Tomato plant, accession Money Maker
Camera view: bottom (45 deg); turntable rotation: 180 degrees
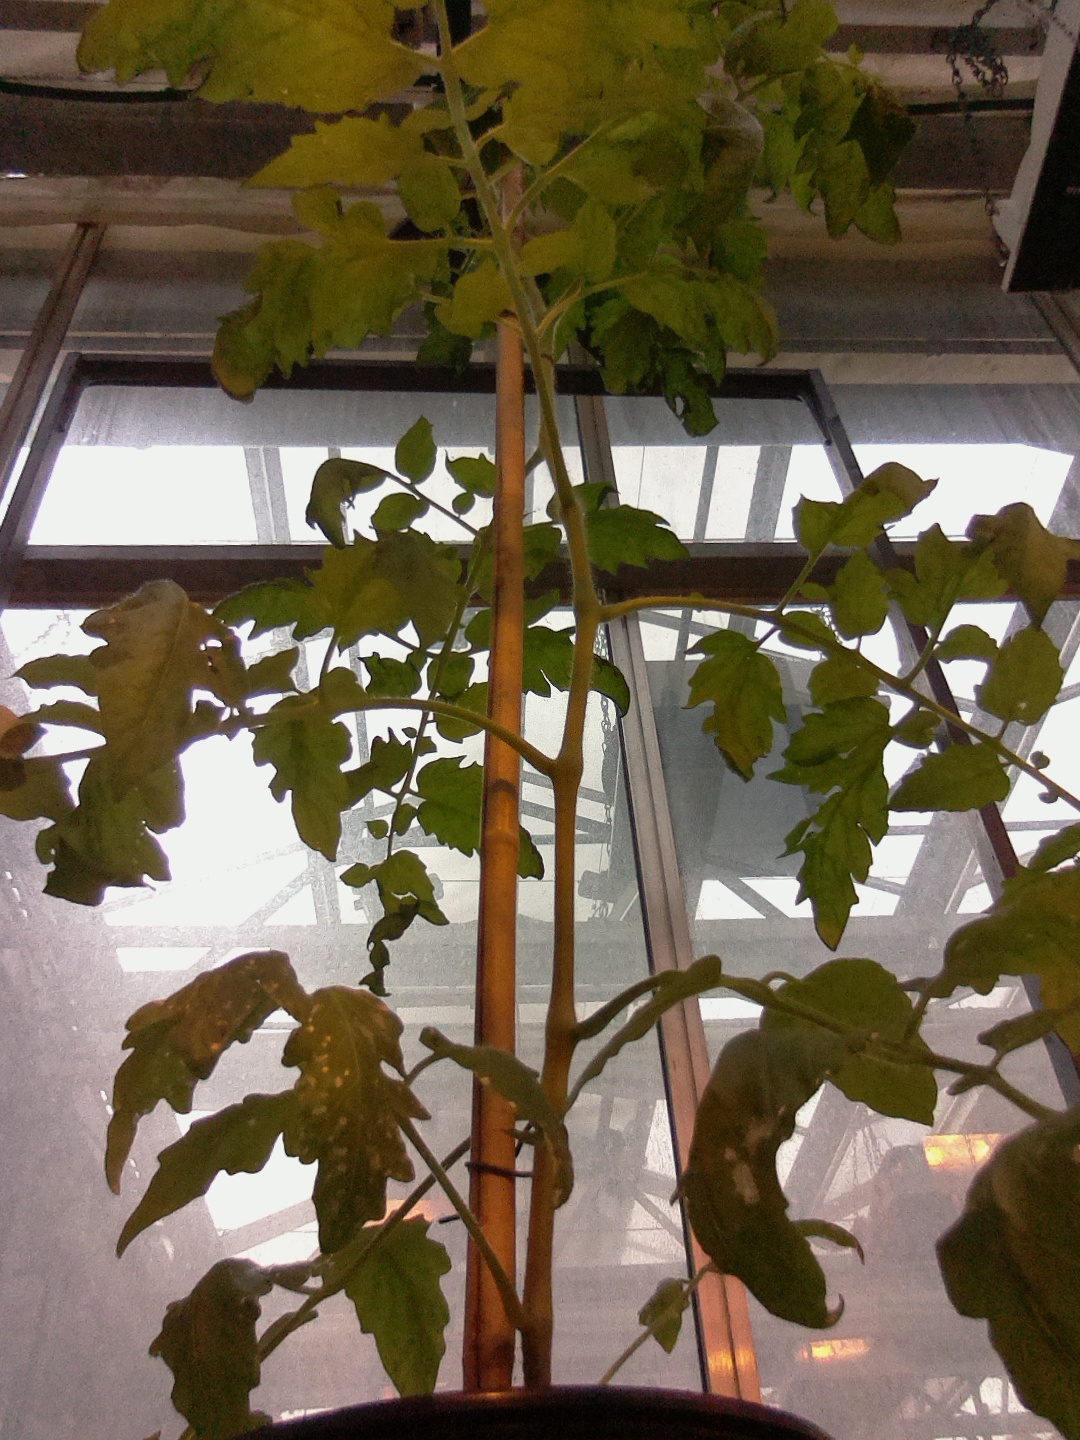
BBCH growth stage 20: First Side shoot start formed